Liar's poker

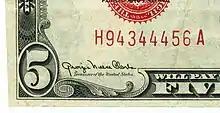
A serial number on a five dollar bill

Liar's poker is an American bar game that combines statistical reasoning with bluffing, and is played with the eight numerical digits of the serial number on U.S. dollar bills (that is, excluding the letters/symbols which appear just before and after the eight numerical digits). The digits are usually ranked with the 1 as "ace" as the highest value, followed by 0 as "10", down to 2 as the lowest. Each player holds one bill, unseen by the other players. The objective is to guess how often a particular digit appears among all the bills held by all the players. Each guess or bid must be higher in quantity, or equal in quantity but higher in value, than the previous bid. The round ends when all the other players challenge a bid.